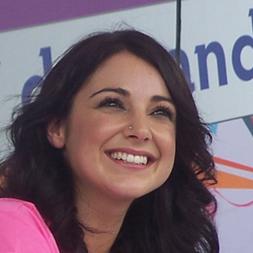
Age: 26